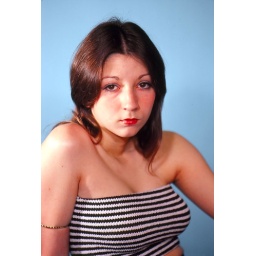
Pretty young brunette in a halter top of black and white stripes